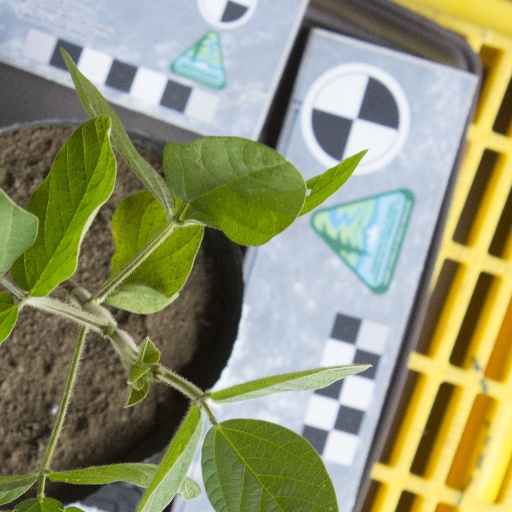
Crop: soybean